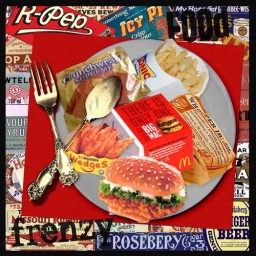
Kitschy signs by SherrieJDATC sheet kitchen 1 by SherrieJDPhotos of food from the web.